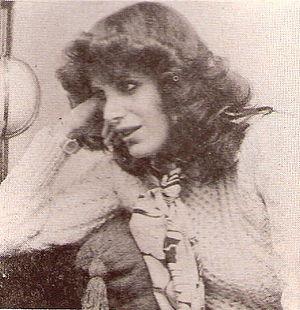
Valeria Lynch est une chanteuse et actrice argentine née María Cristina Lancellotti le 7 janvier 1952 à Buenos Aires.